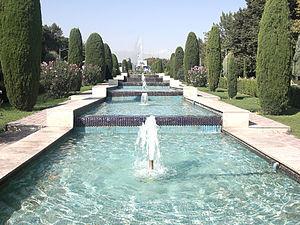
Le parc Laleh est un jardin public de Téhéran, capitale de l'Iran.